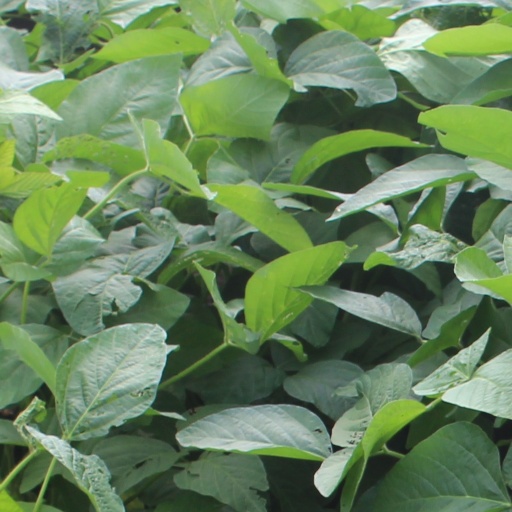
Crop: soybean